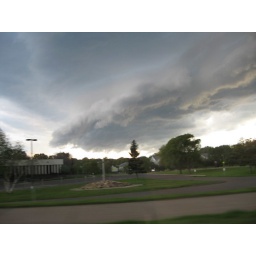
storm in white bear lake, mn